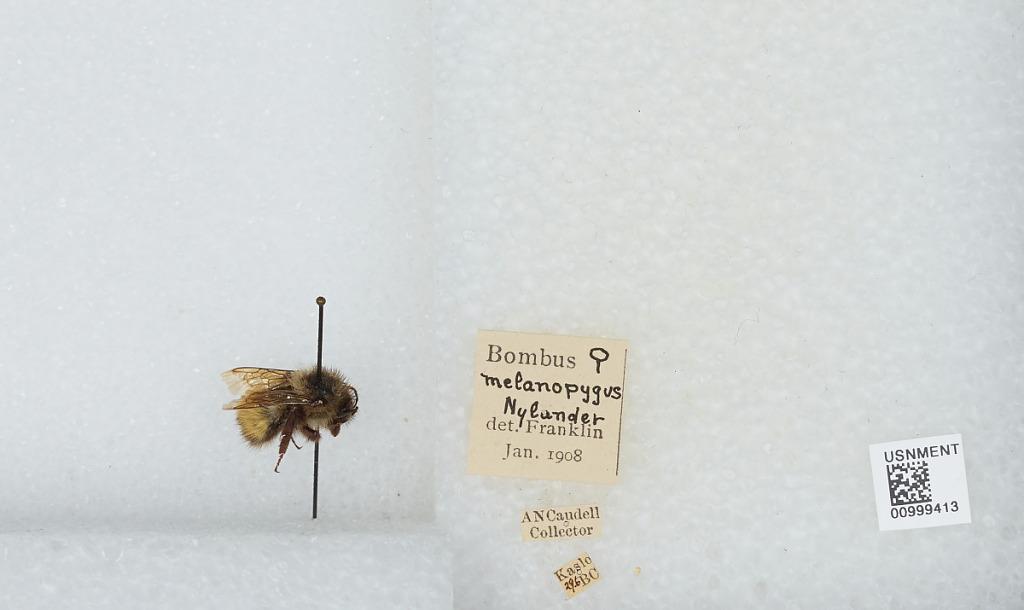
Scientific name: Bombus (Pyrobombus) melanopygus Nylander
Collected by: A. Caudell
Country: Canada
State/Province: British Columbia
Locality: Kaslo
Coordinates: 49.9133, -116.911
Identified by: Franklin